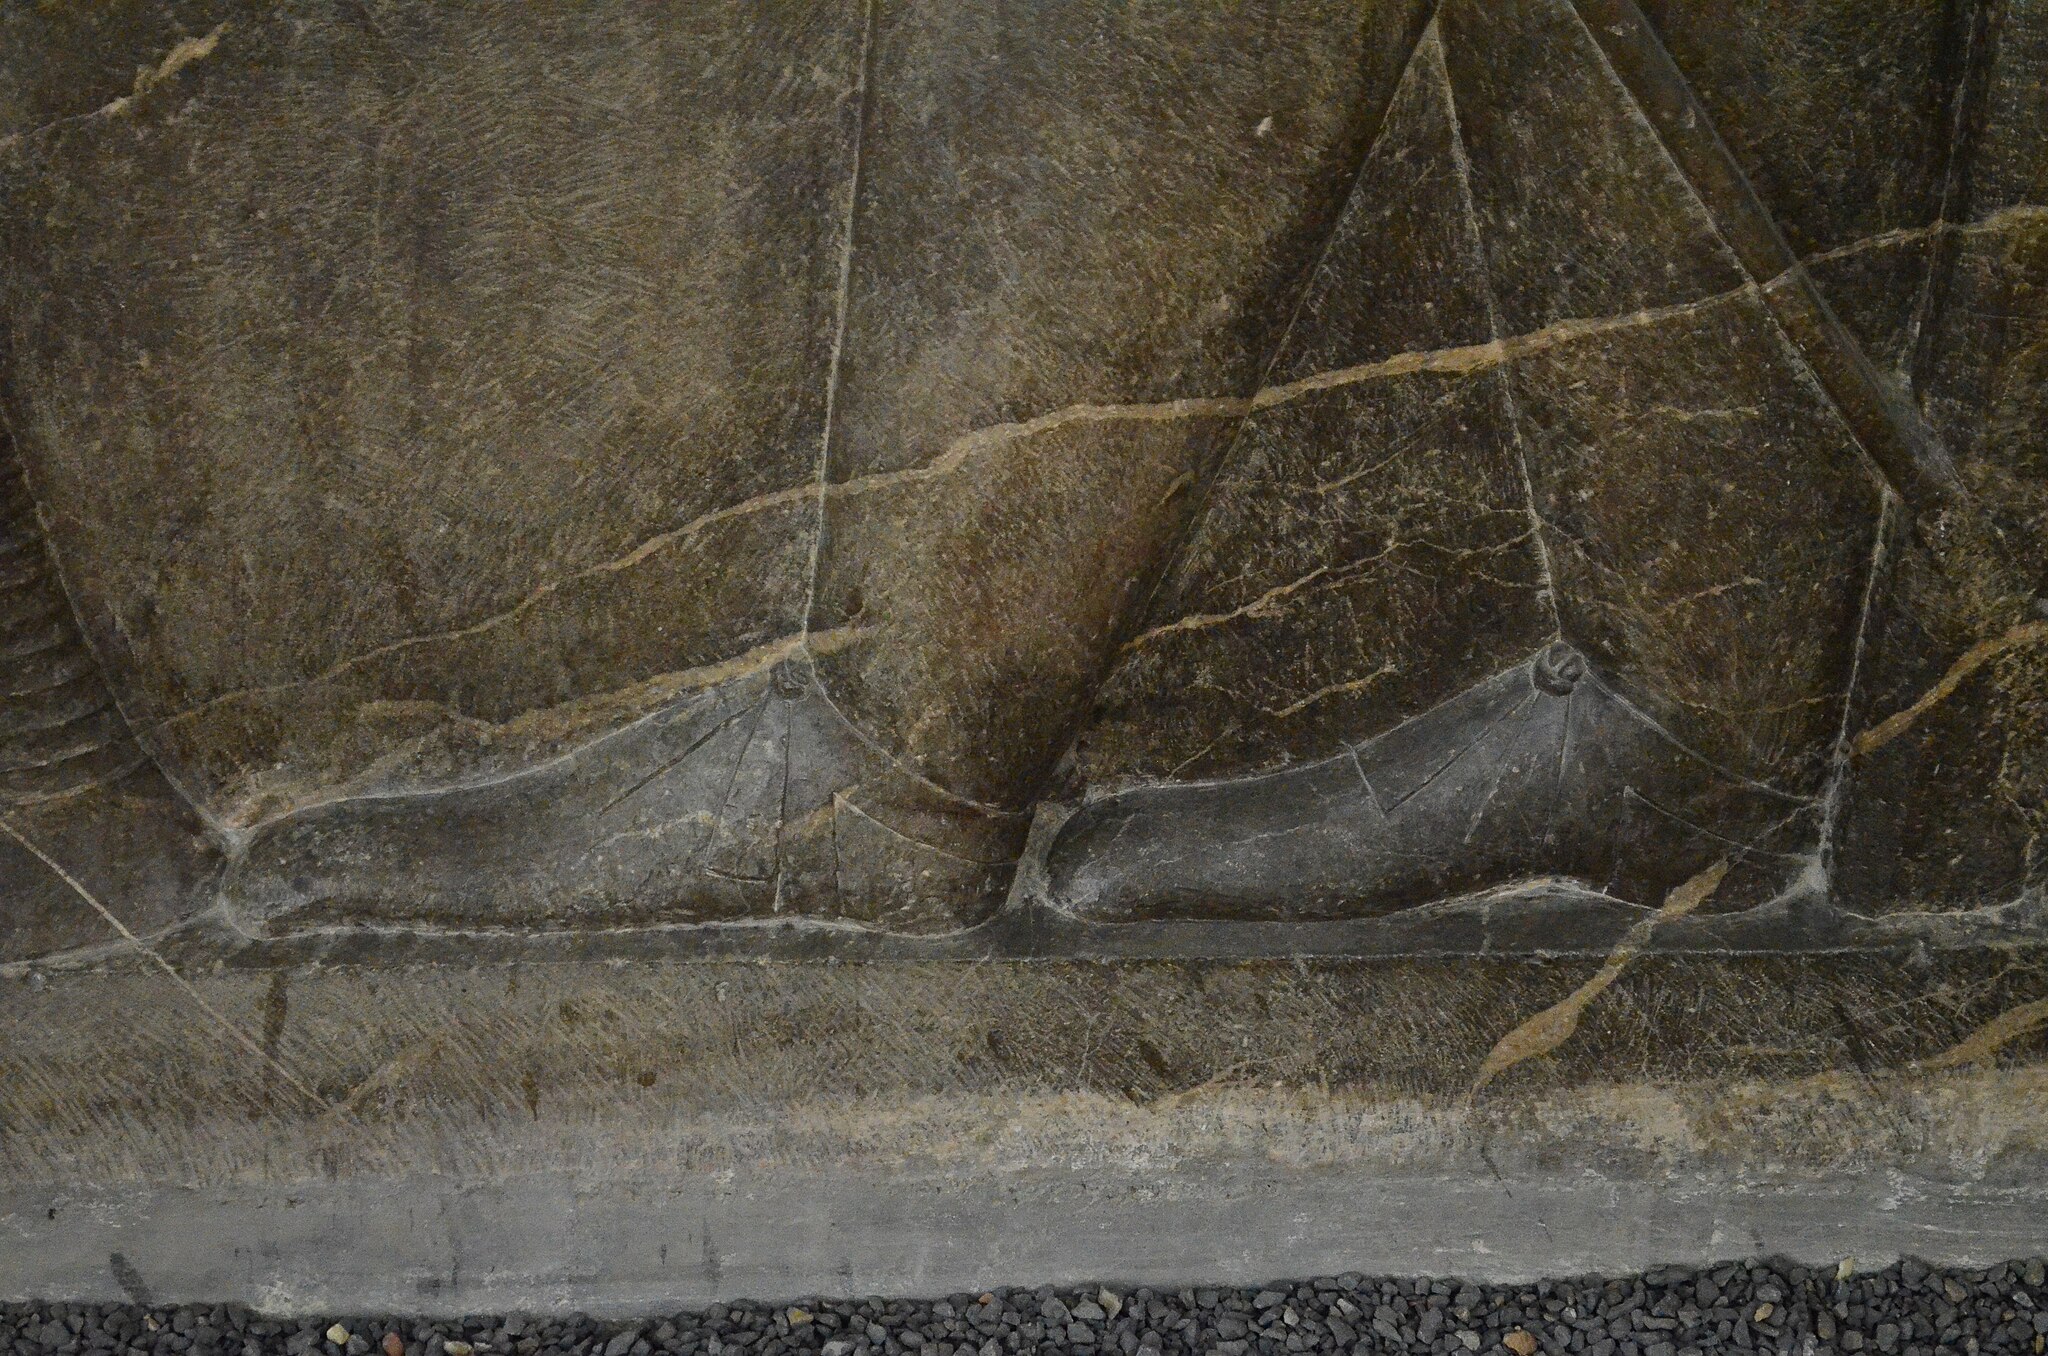
Title: National Museum of Iran Darafsh (795)
Description: National Museum of Iran
Date: 2015-06-17 14:23:00
Categories: GFDL, License migration redundant, Self-published work, Photos by Darafsh Kaviyani, Audience scene of Darius (or Xerxes I)